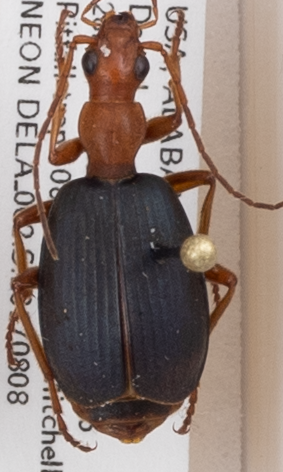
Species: Brachinus alternans
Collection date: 2017-08-08
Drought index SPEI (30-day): -0.39
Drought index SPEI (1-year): -0.17
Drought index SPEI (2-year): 0.03